Chang'e 5

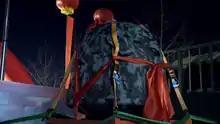
Chang'e 5 return capsule transported back to CAST, where the sample container was unsealed

After launch, Chang'e 5 applied its first orbital correction at 14:06 UTC, on 24 November 2020, second orbital correction at 14:06 UTC, on 25 November 2020, entered lunar orbit at 14:58 UTC, on 28 November 2020 (elliptical orbital), adjusted its orbit to a circular orbit at 12:23 UTC, on 29 November 2020, and the Lander/Ascender separated from the Orbiter/Returner at 20:10 UTC, on 29 November 2020, in preparation for landing.